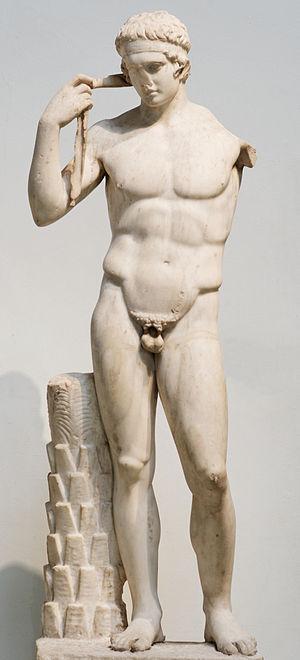
Athlète nouant le bandeau de la victoire. Copie romaine du Ier siècle ap. J.-C., d'après un original en bronze. Le sujet est le même que celui de Polyclète, mais la pose varie légèrement. Italiano: Atleta che si cinge il capo con la benda della vittoria. Copia romana da un originale greco. Il soggetto è simile a quello di Policleto, ma differisce leggermente nella posa.
Les jeux olympiques antiques sont des concours sportifs pentétériques organisés entre les cités grecques antiques. Ils sont créés au cours du VIIIᵉ siècle av. J.-C. dans le cadre d'un festival religieux en l'honneur de Zeus Olympien et perdurent pendant plus de mille ans. On fixe traditionnellement les derniers concours en 393 ap. J.-C., peu après l'édit de Théodose ordonnant l'abandon des lieux de cultes de la religion grecque.
Polyclète est un sculpteur grec du premier classicisme, l'un des plus connus du monde antique. Il inspirera après la redécouverte de son oeuvre tout l'art occidental, posant les bases de l'art classique.
Le Diadumène Farnèse est une sculpture romaine du Iᵉʳ siècle. Il s'agit d'une copie romaine en marbre, légèrement plus petite, du Diadumenos, du grand sculpteur classique grec Polyclète. Ayant fait partie de la collection Farnèse, elle est maintenant conservée au British Museum, à Londres.